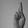
ASL letter: R